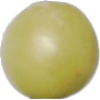
Label: Grape White 2